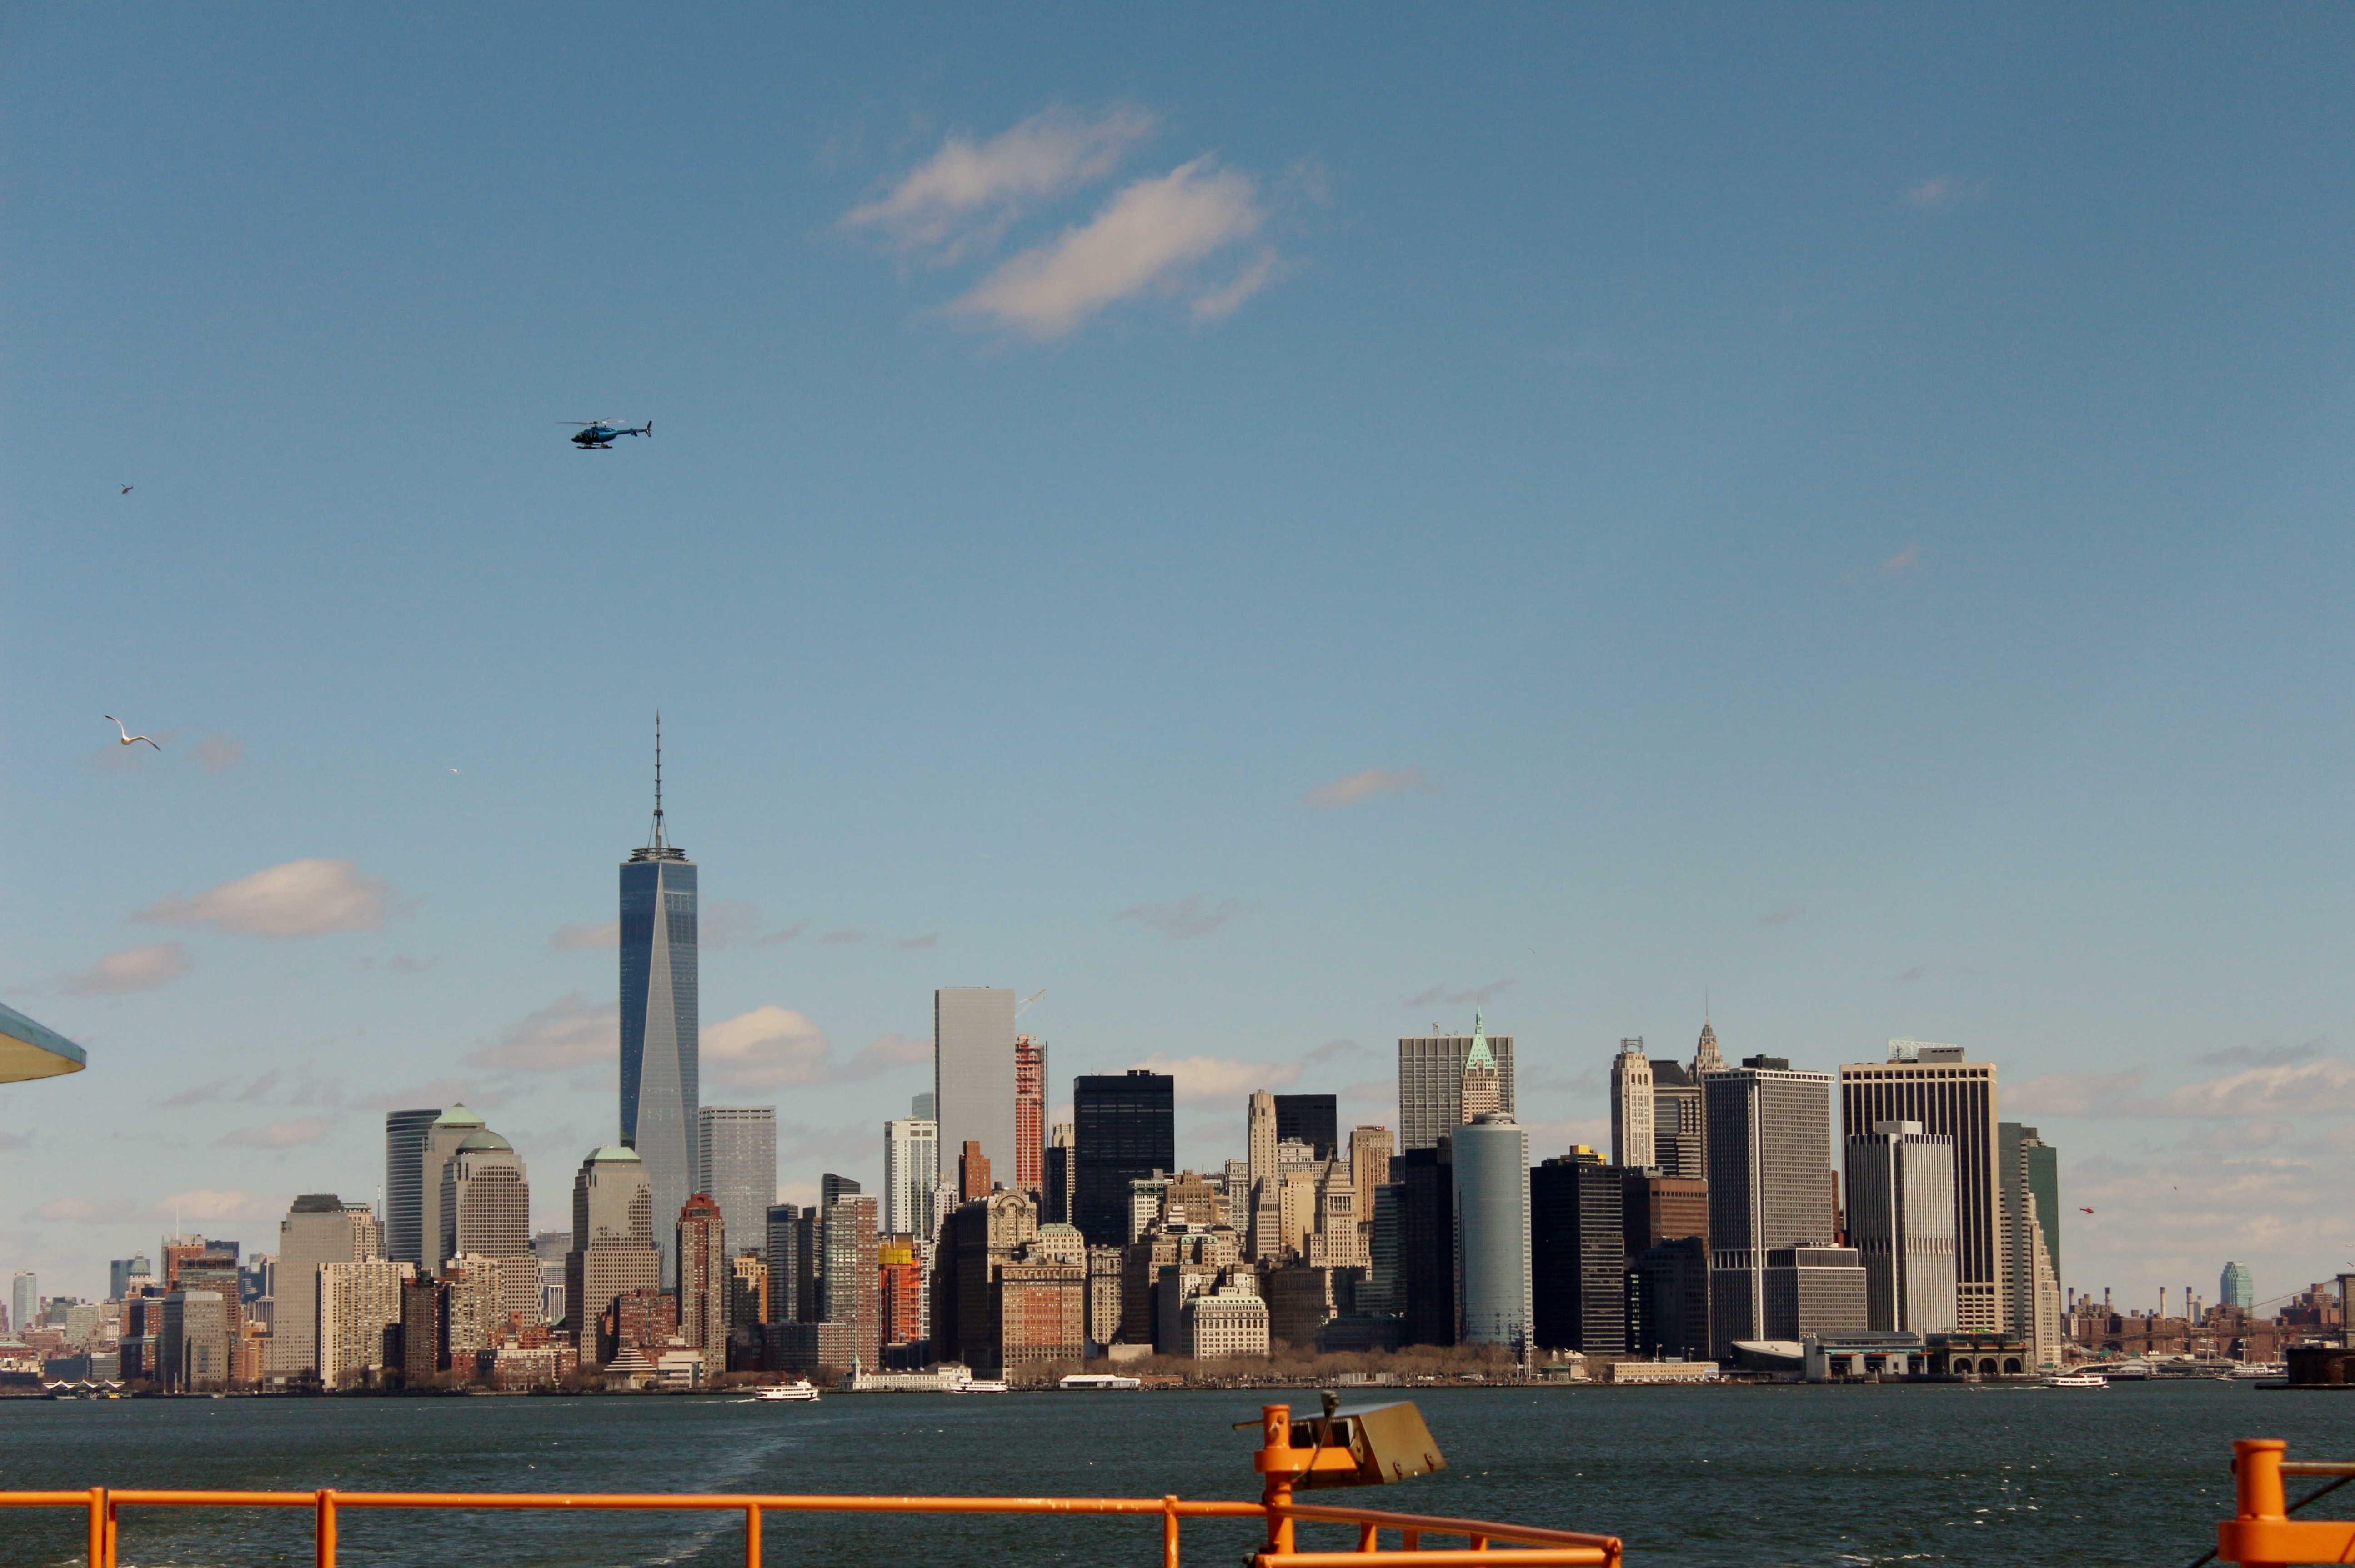
horizon, architecture, sky, skyline, building, city, skyscraper, urban, new york, manhattan, cityscape, downtown, dusk, evening, nyc, usa, america, office, metropolitan, waterfront, tourism, empire, metropolis, urban area, geographical feature, human settlement, atmosphere of earth, metropolitan area